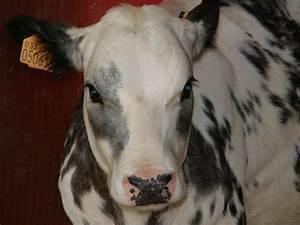
cow